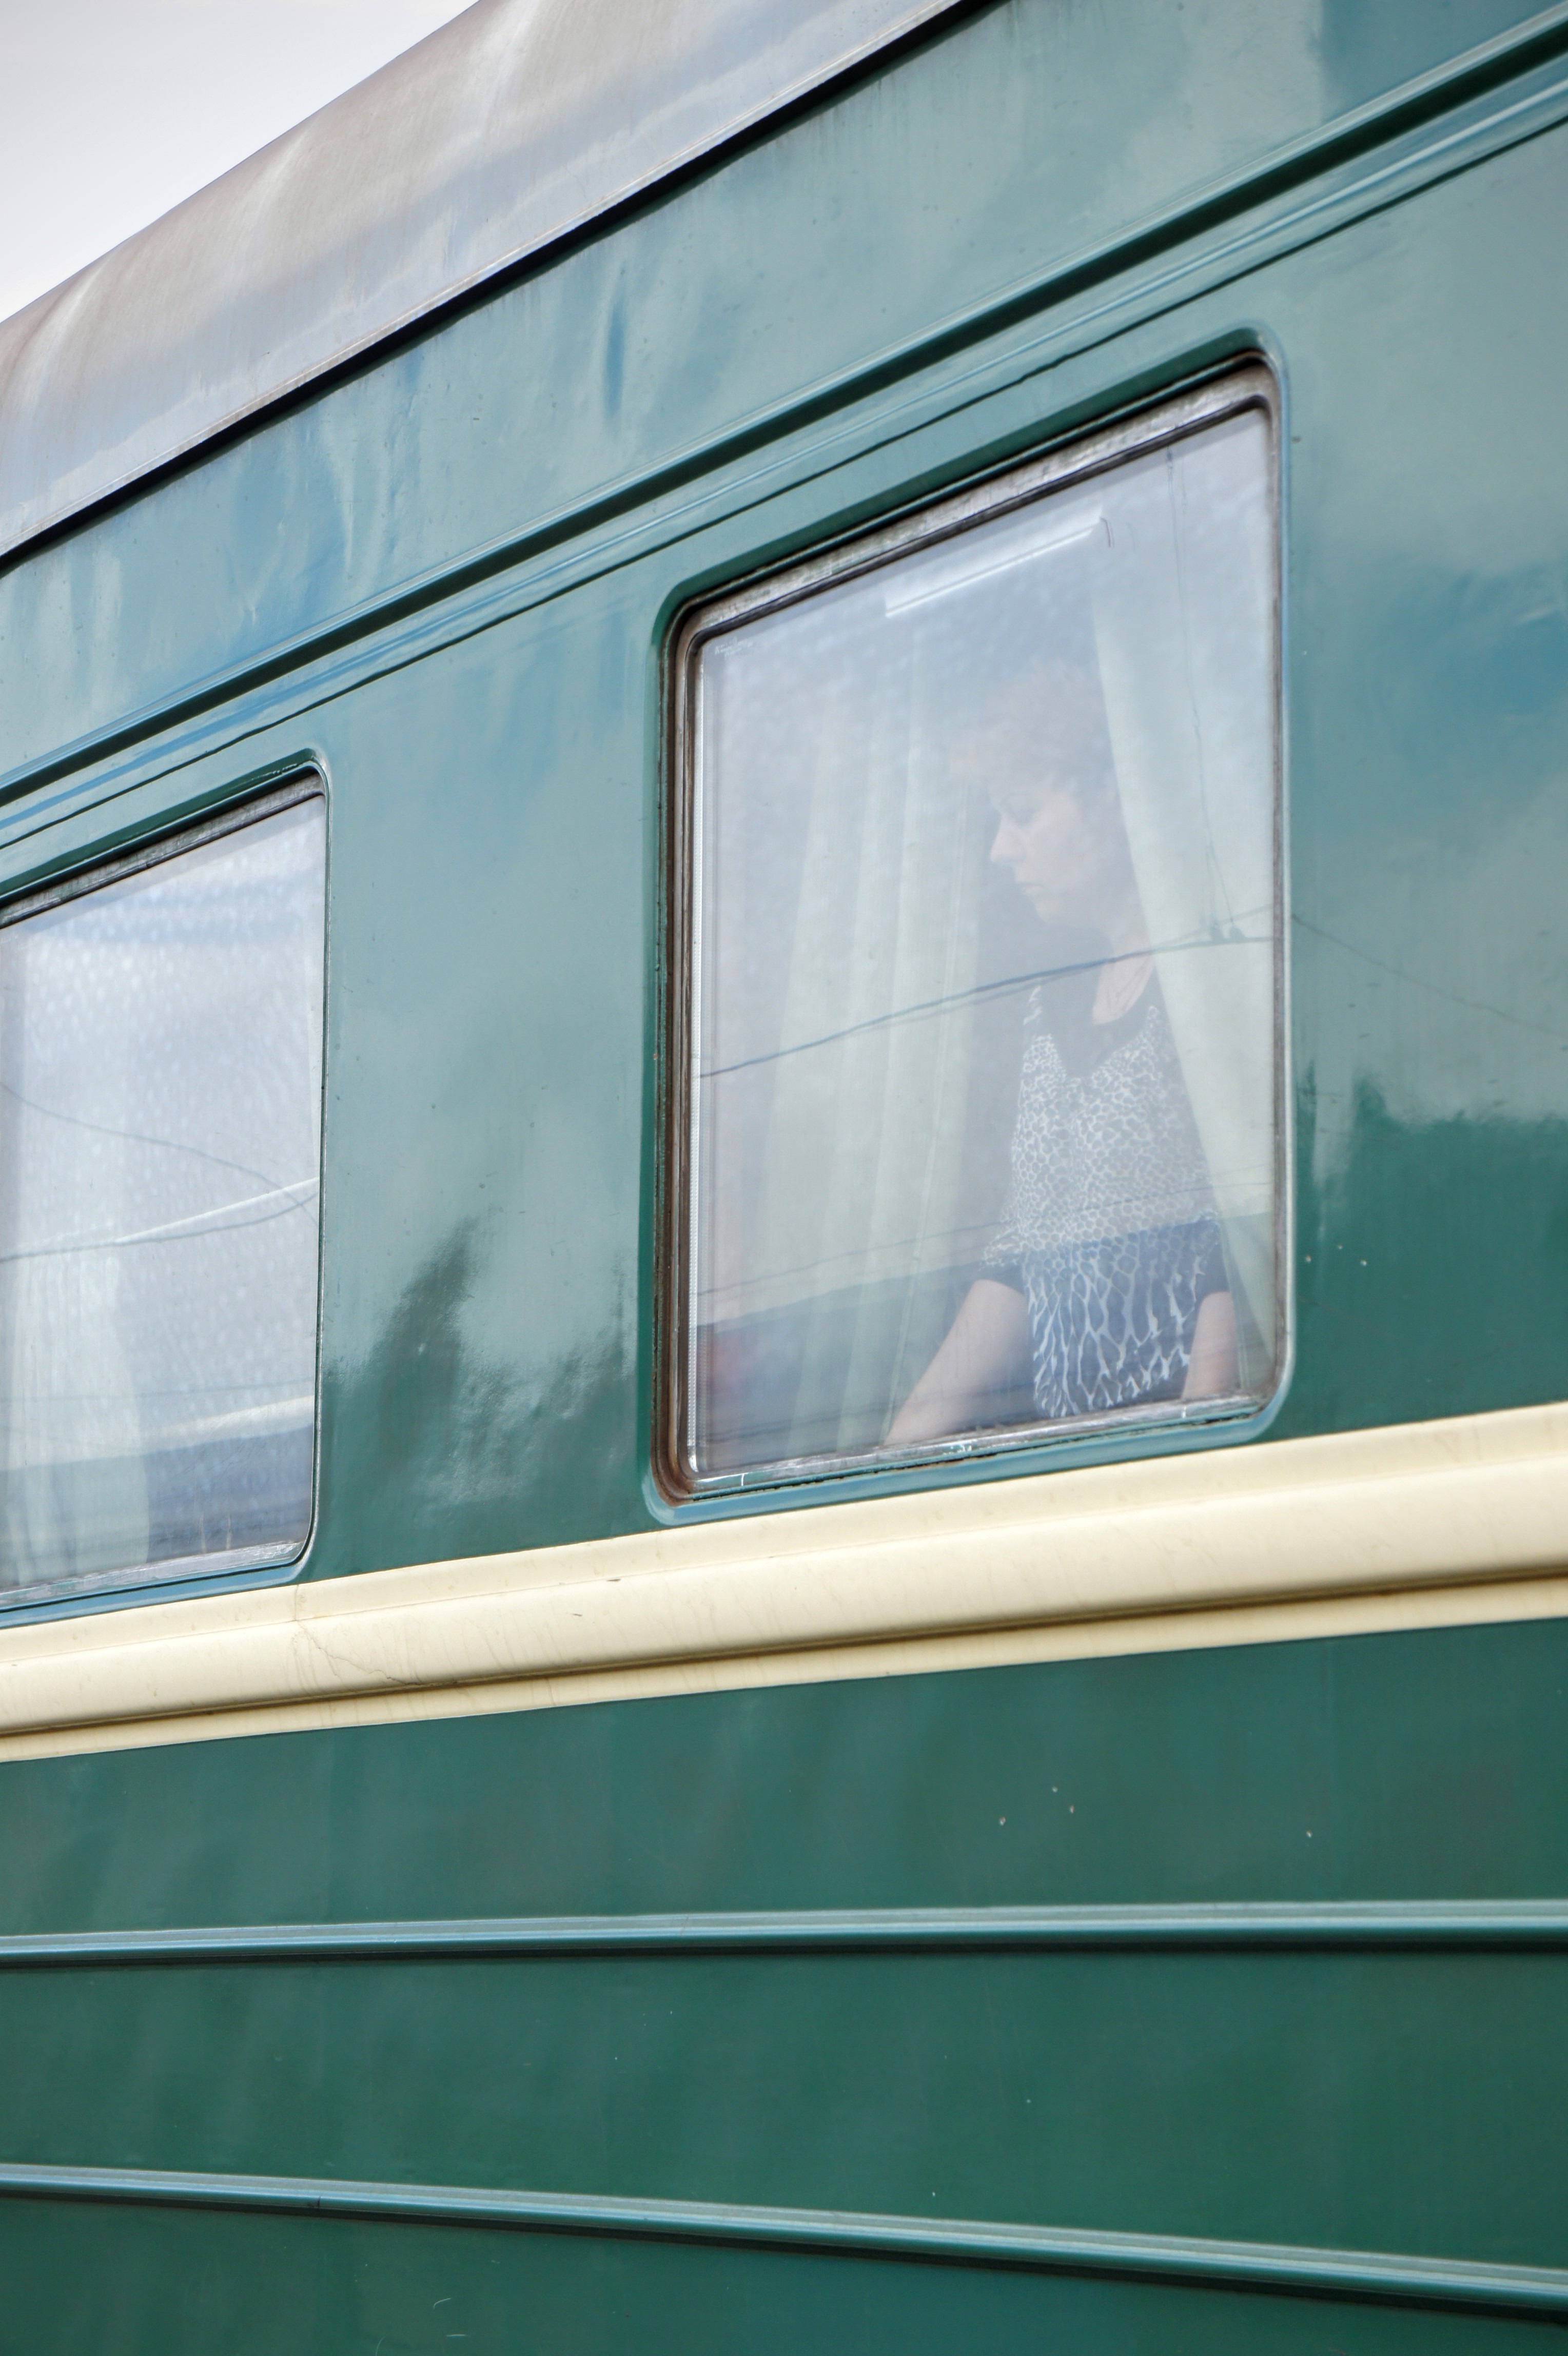
architecture, woman, white, house, window, glass, wall, train, green, color, drive, facade, blue, door, interior design, shape, zugabteil, window covering